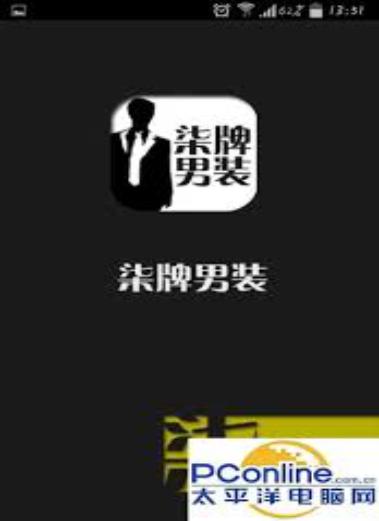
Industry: Clothes